Santa Maria di Portosalvo, Naples

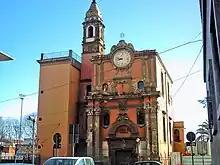
Facade

Santa Maria di Portosalvo or Santa Maria fuori le mura is a former Roman Catholic church in Naples, Italy. It is situated on via Alcide De Gasperi, at the start of via Marina, near the harbour and outside the city walls.